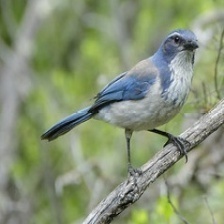
Species: CHARA DE COLLAR
Scientific name: CYANOLYCA ARMILLATA